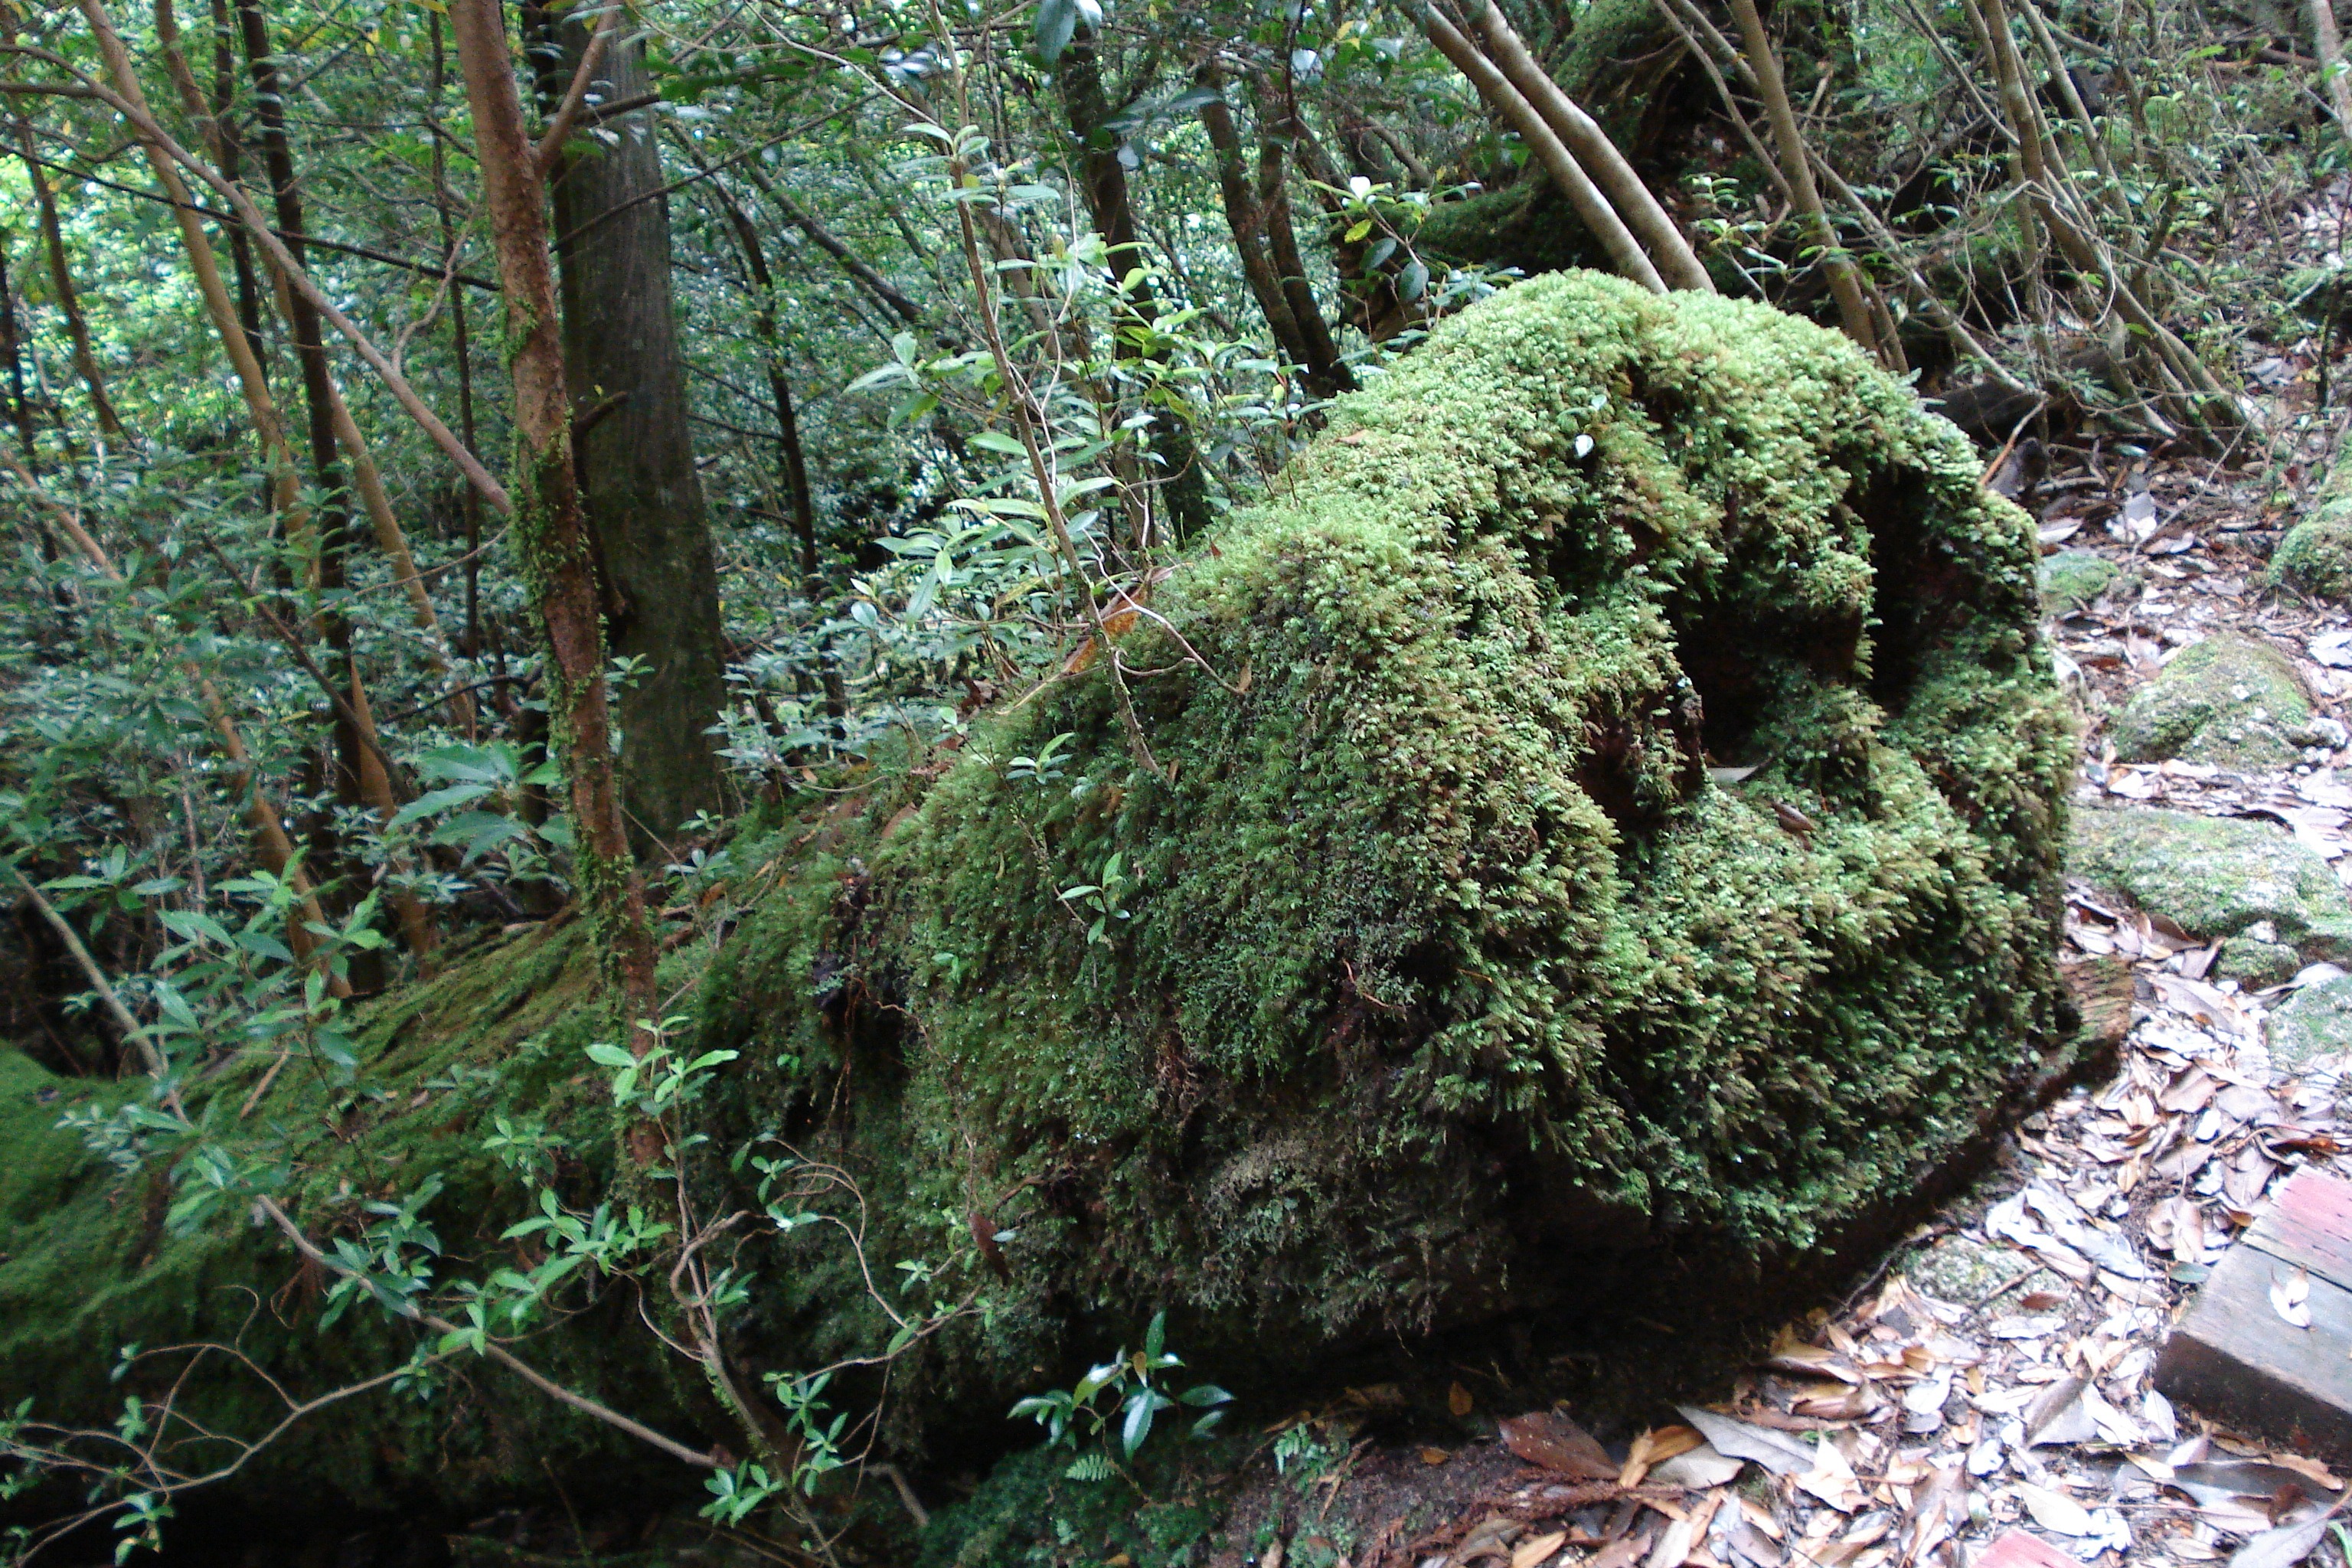
tree, forest, plant, trunk, moss, foam, green, soil, flora, spruce, shrub, rainforest, woodland, habitat, ecosystem, biome, old growth forest, natural environment, woody plant, temperate coniferous forest, land plant